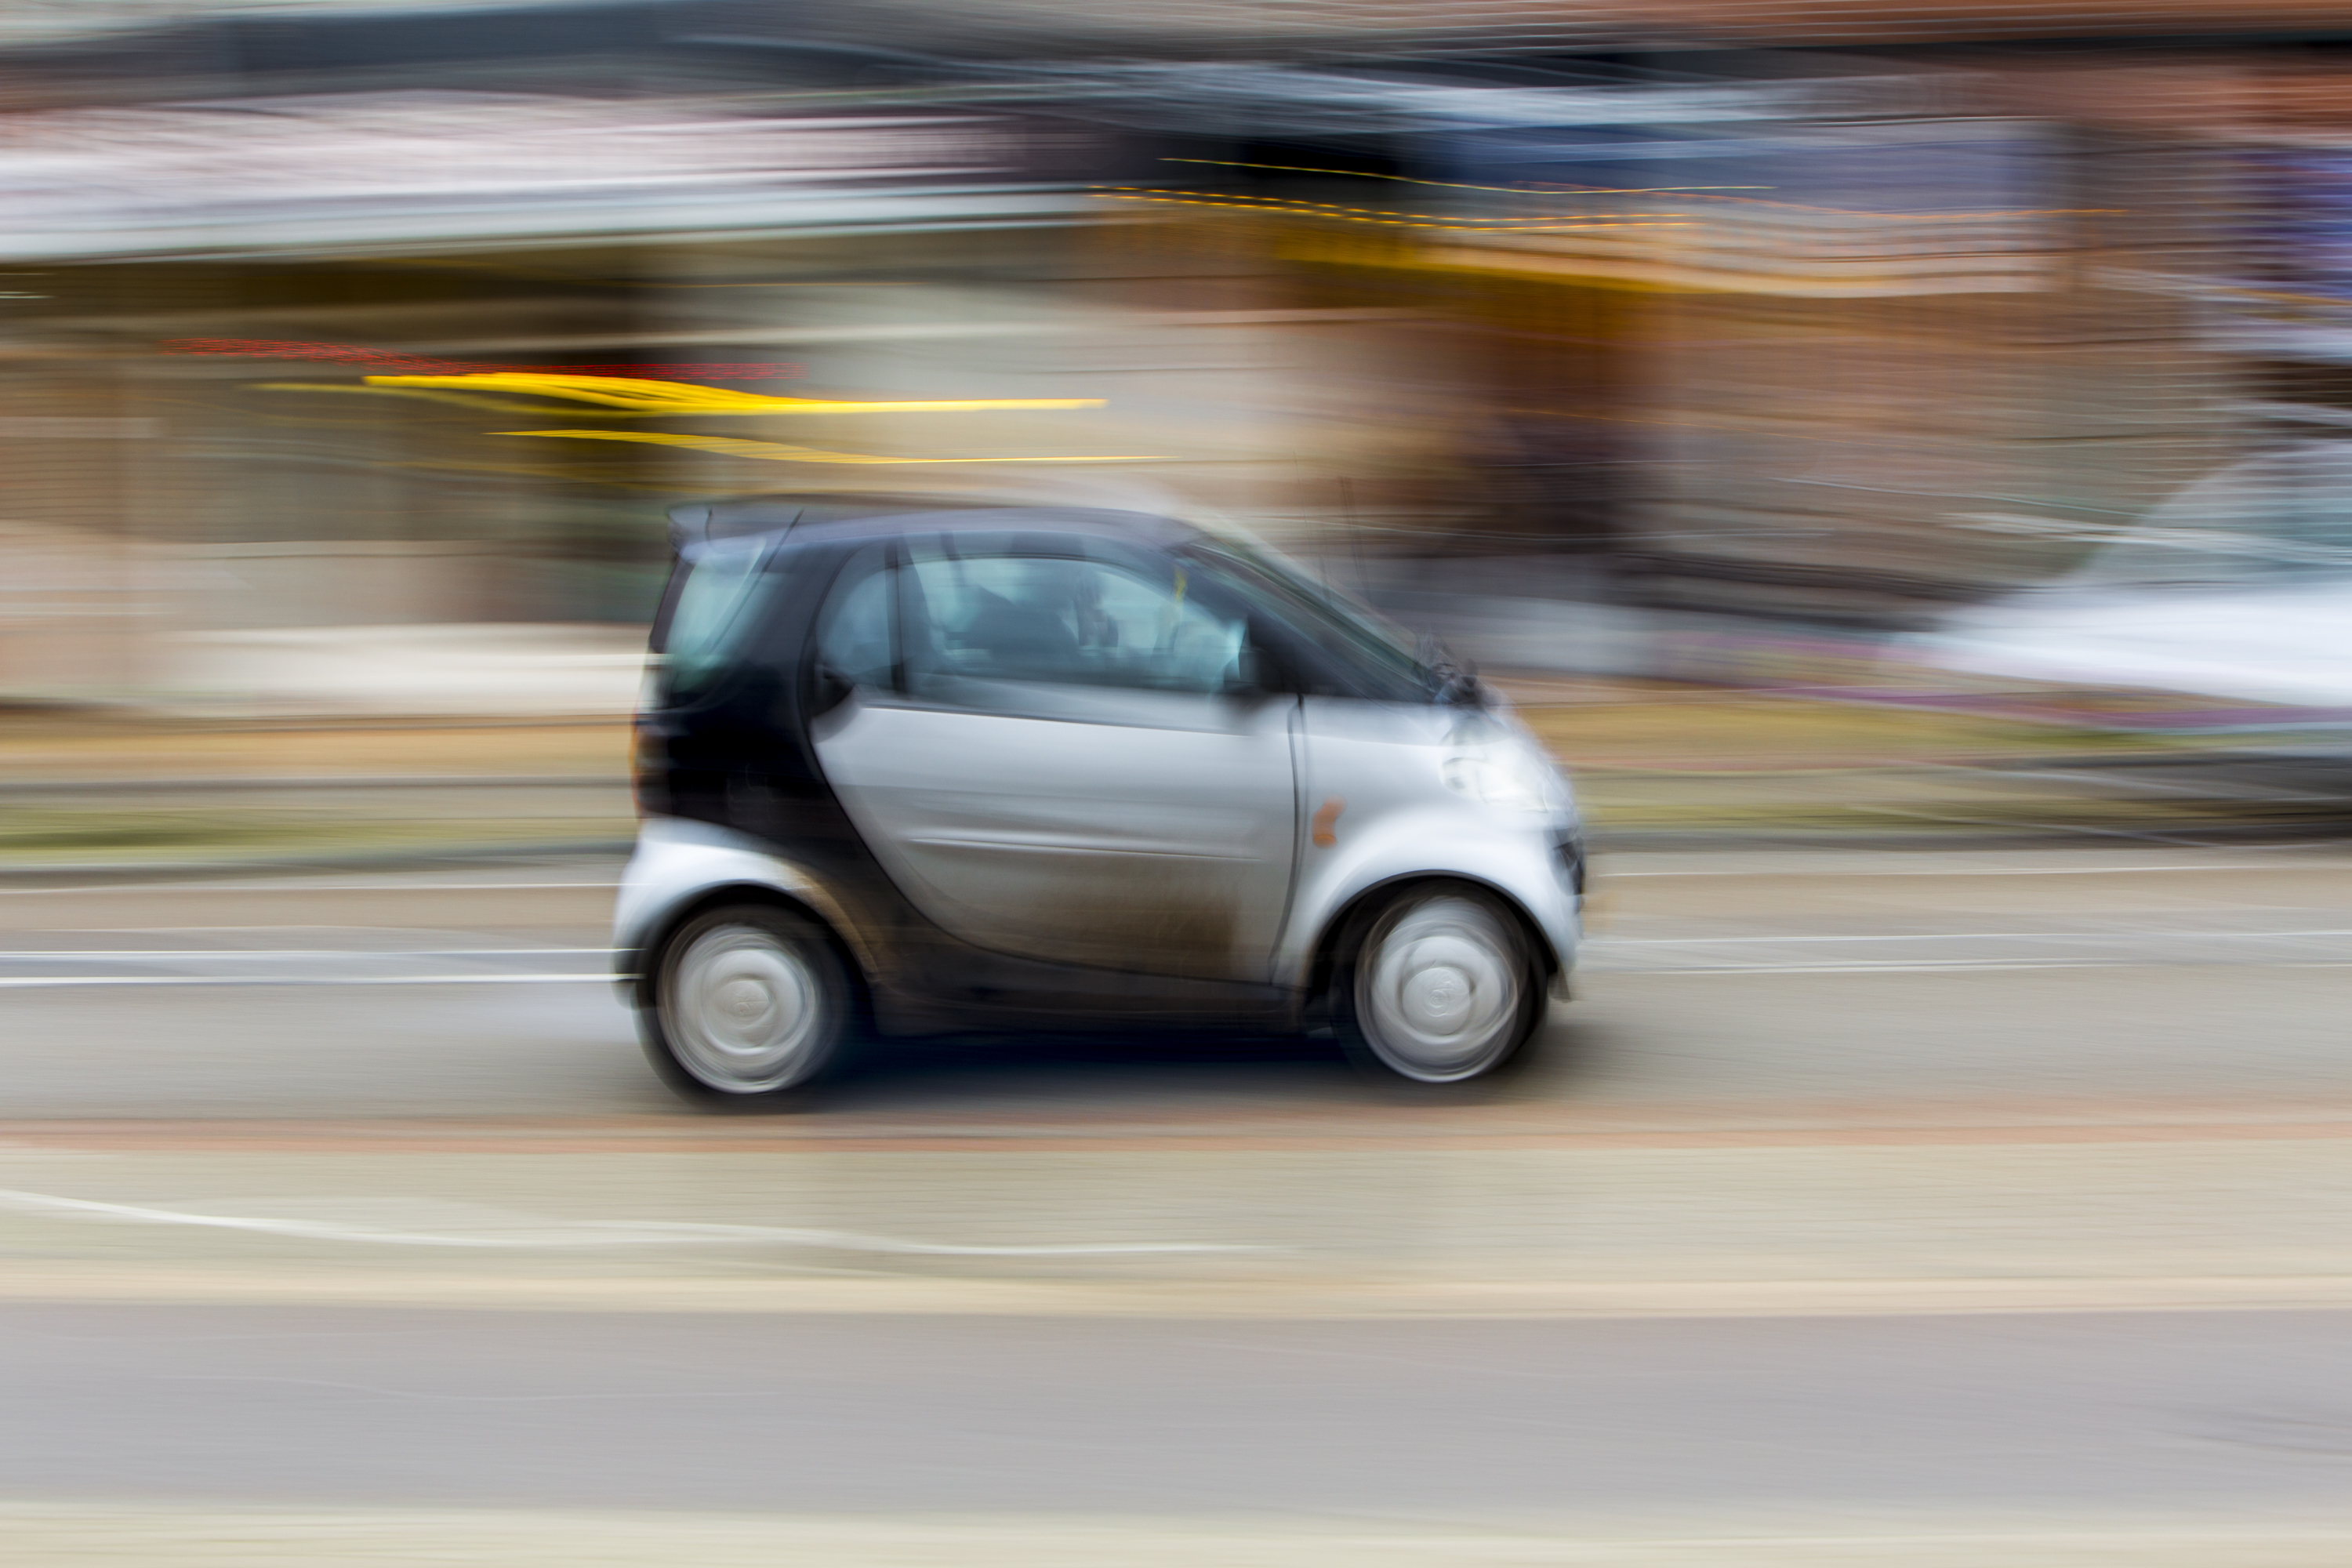
car, yellow, smart, street, action, movement, city, utrecht, motor vehicle, vehicle, automotive design, mode of transport, city car, automotive wheel system, electric vehicle, vehicle door, wheel, compact car, automotive exterior, electric car, subcompact car, parking